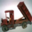
Label: truck